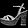
Label: Sandal